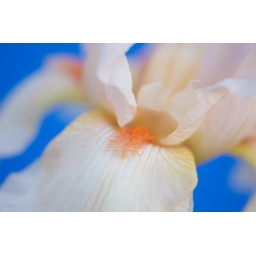
Iris in our front yard. I held a piece of blue cardboard behind the flower for a nice background